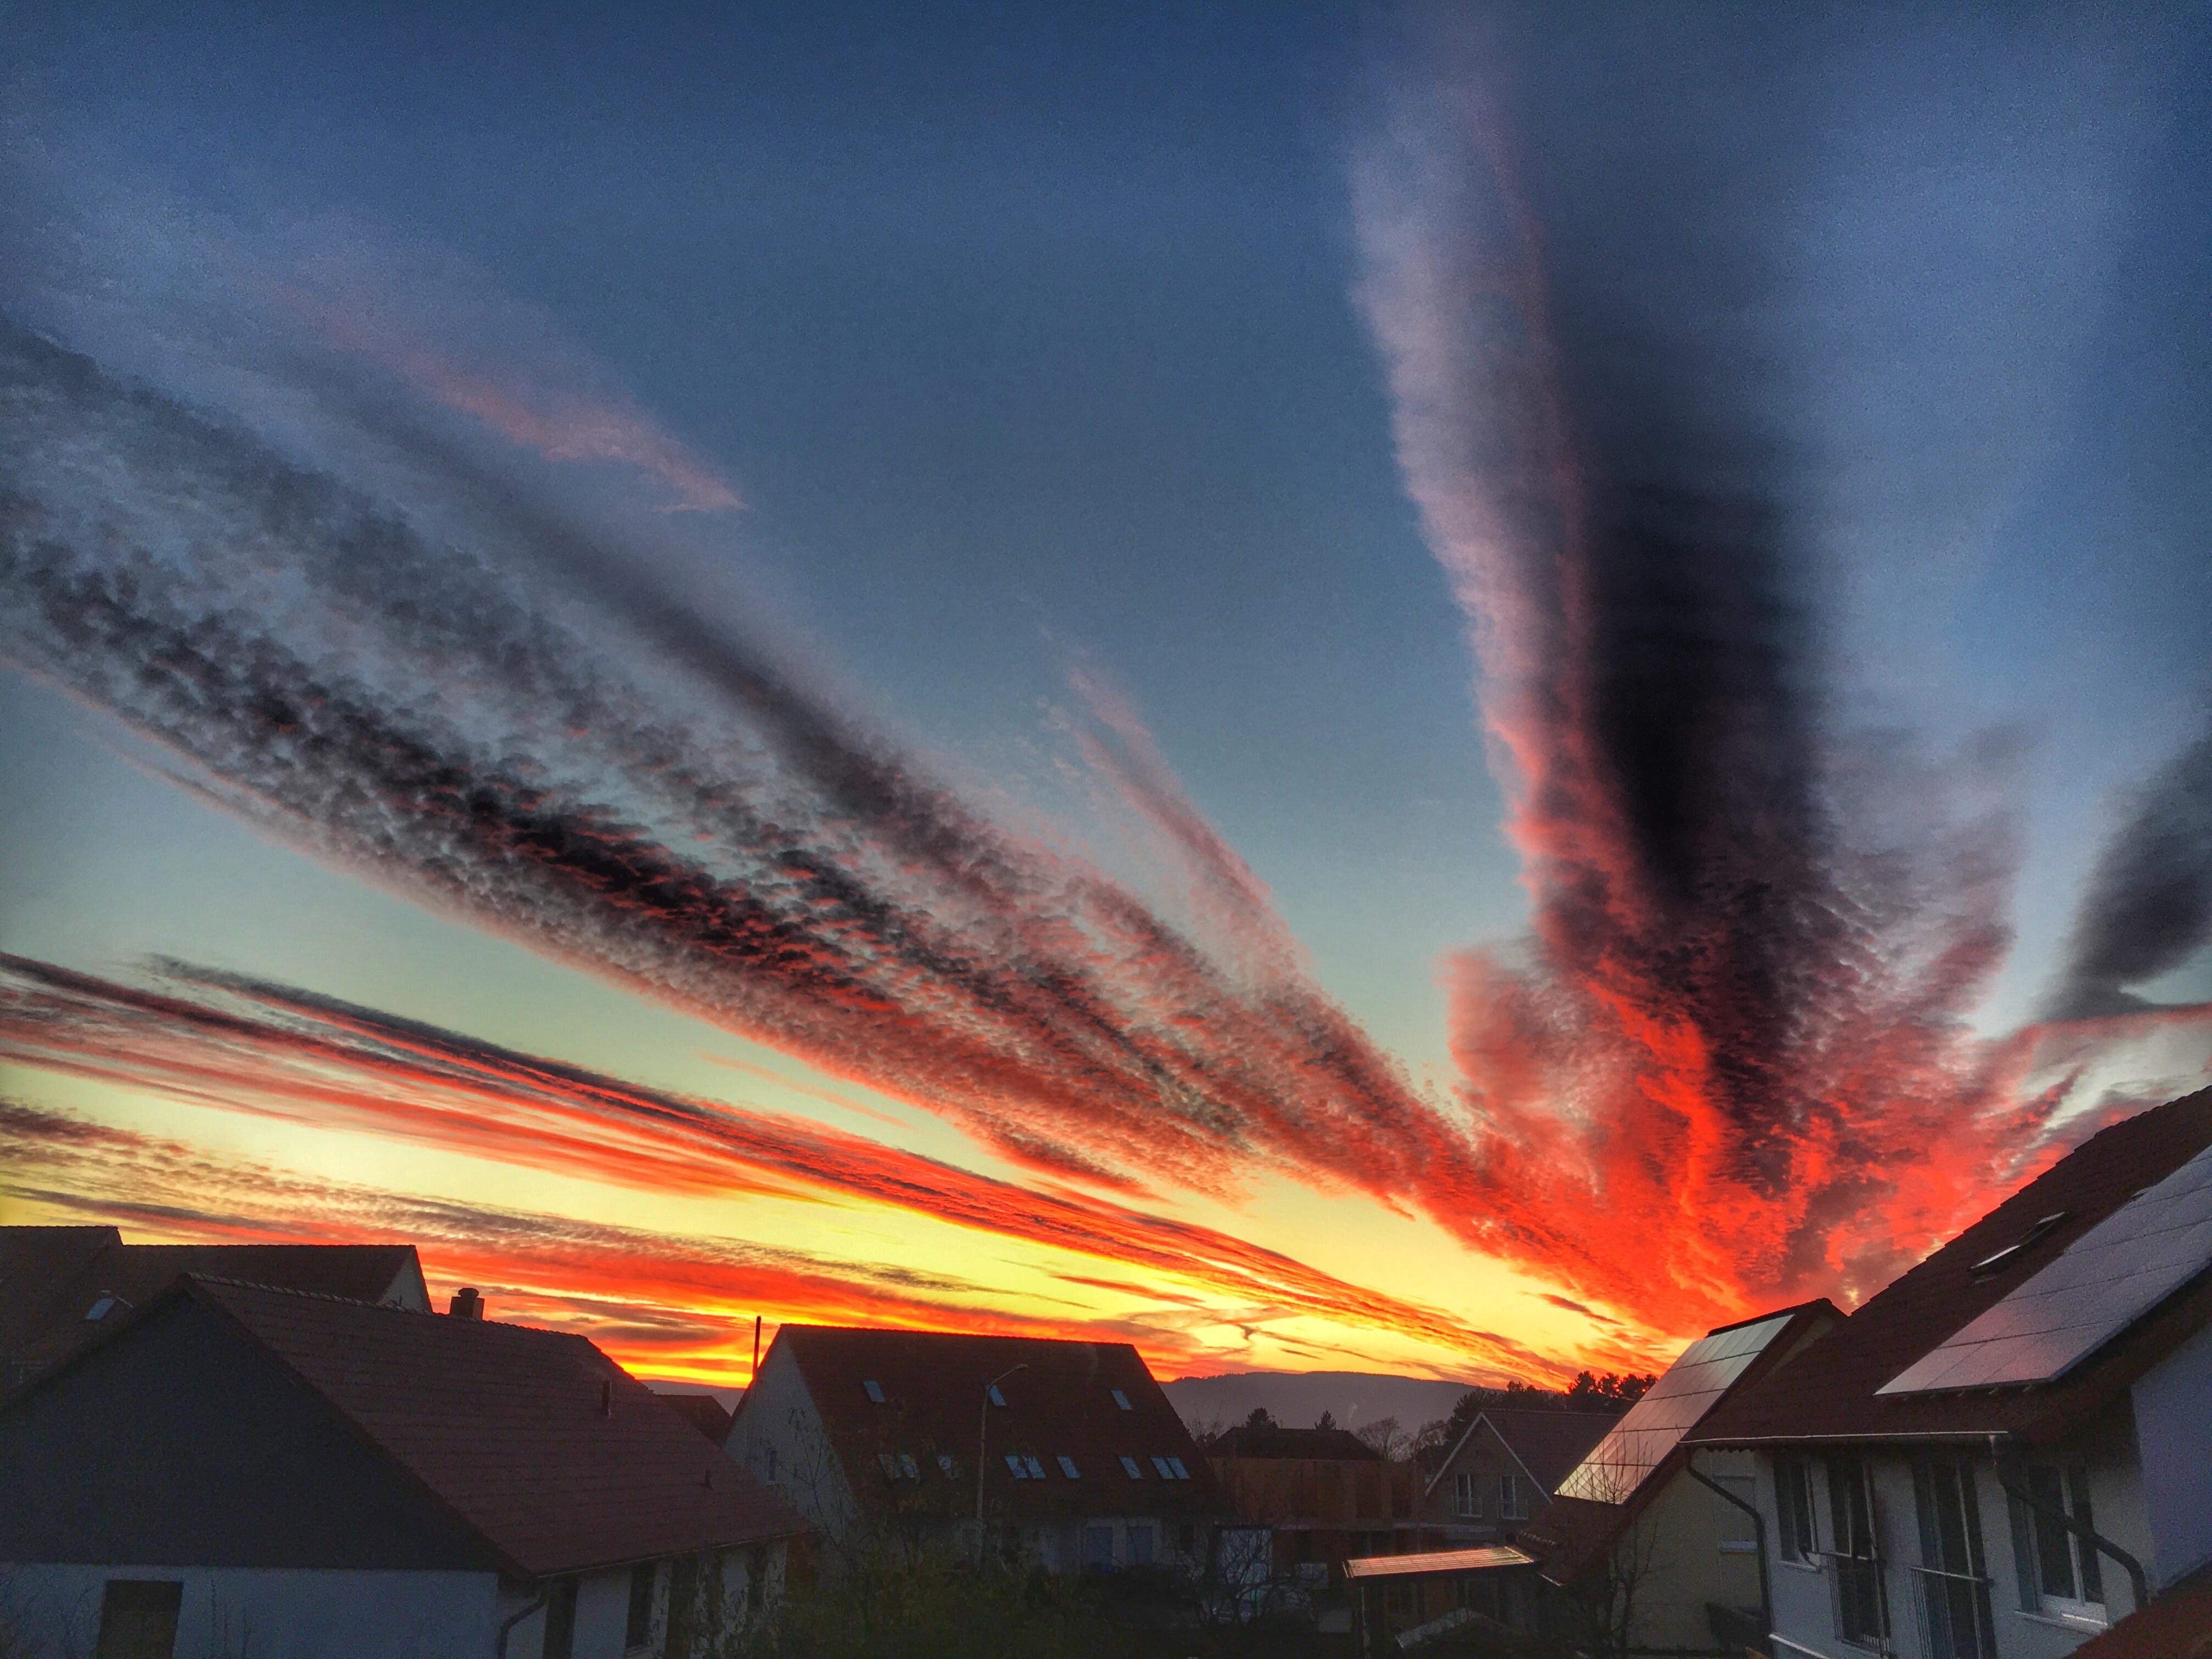
cloud, sky, sunset, sunlight, atmosphere, dusk, evening, reflection, color, fire, clouds, abendstimmung, afterglow, evening sky, meteorological phenomenon, atmosphere of earth